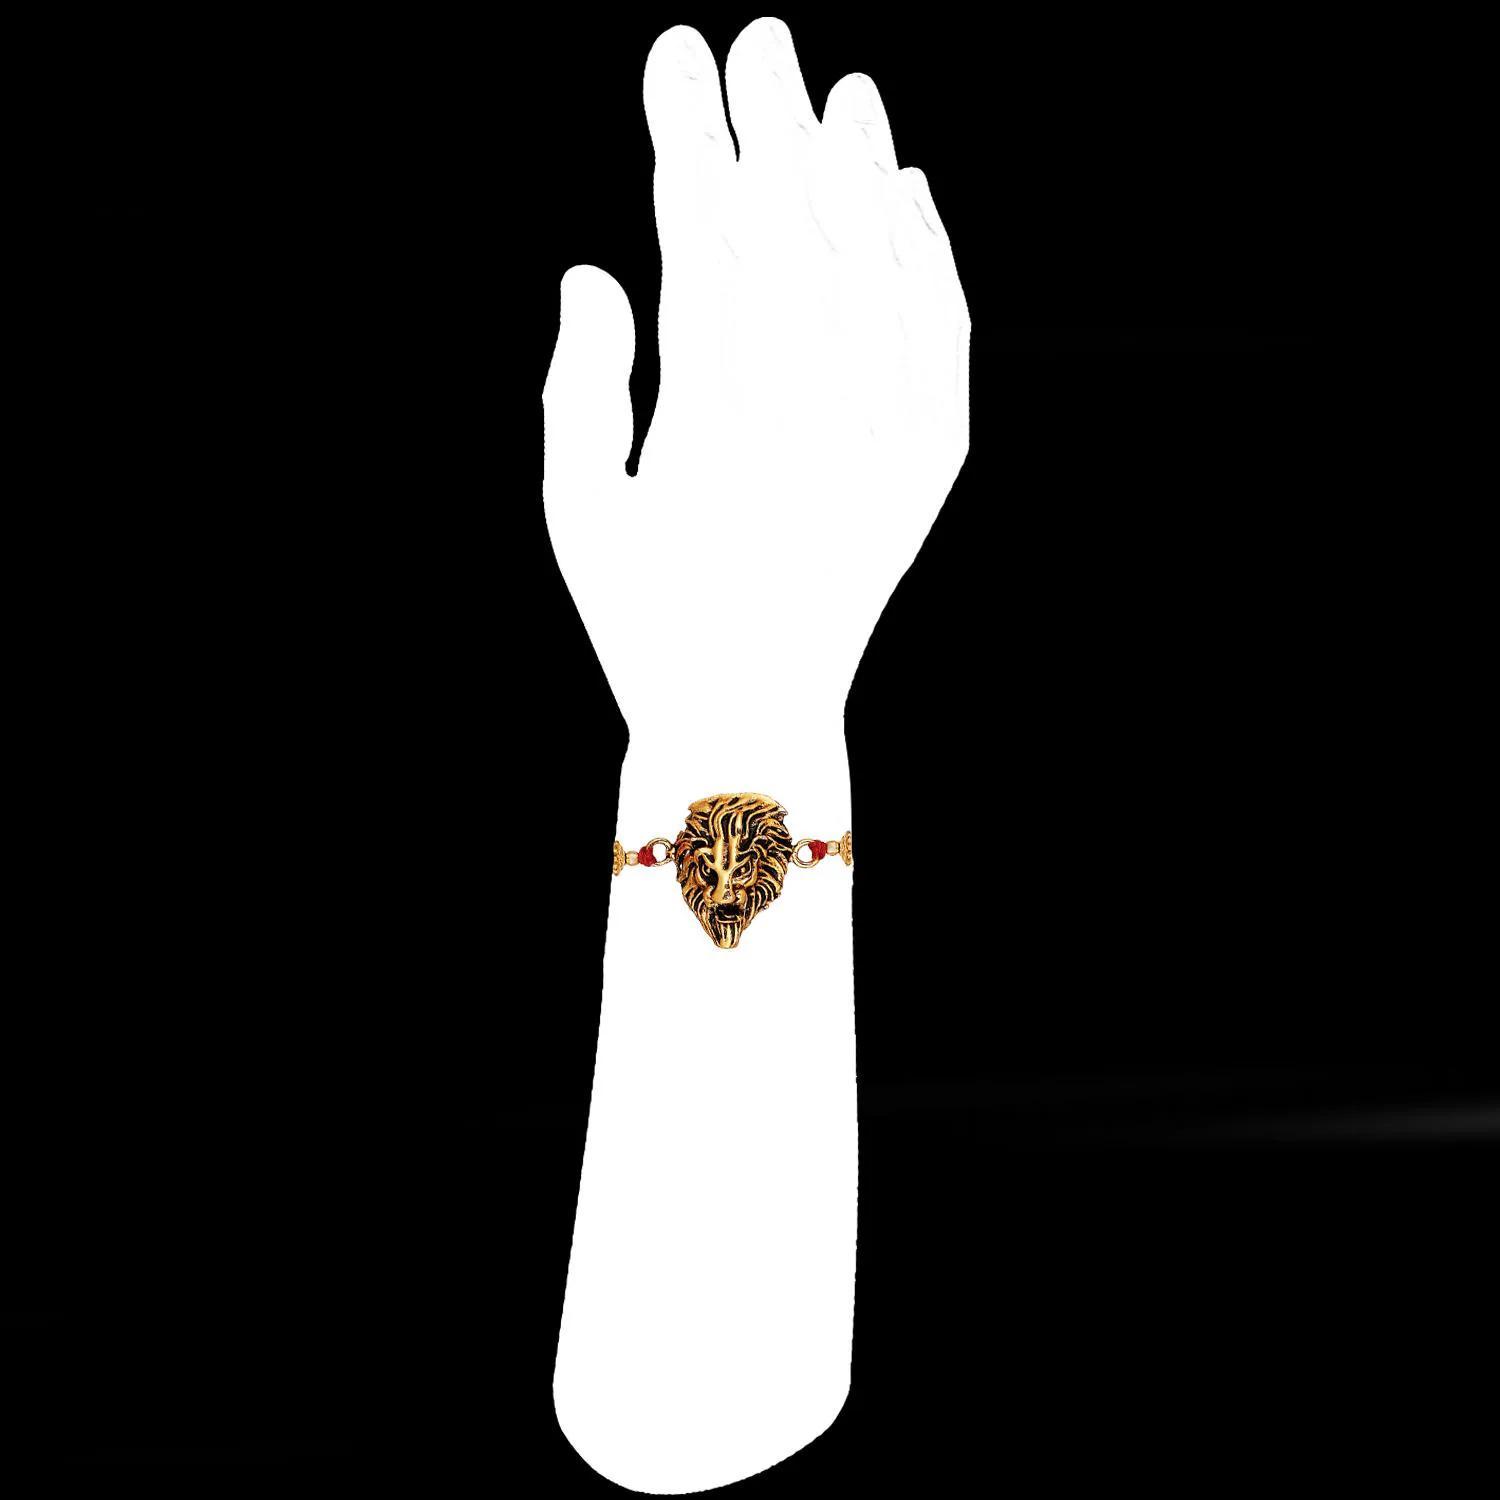
 Mahi Gold Plated Roraing Lion-Shaped Rakhi for Brother, Bhai, Bro (RA1100765G)
Type: Rakhis
Brand: Mahi
Price: Rs. 249
 Celebrate Raksha Bandhan with our exquisitely crafted Rakhi, designed to strengthen the bond between siblings. This traditional Rakhi features intricate beadwork and durable thread, ensuring it stands the test of time. Handmade with care, each Rakhi is a unique and meaningful gift for your brother. Each Rakhi carries heartfelt blessings and good wishes for your brother's well-being and success. Celebrates the bond of love and protection between siblings, a cherished tradition in Indian culture.
Features: The Rakhi is adorned with vibrant colors and attractive embellishments that add a touch of elegance to the celebration.,Content in Box : 1 Rakhi ; Cultural Significance: This beautiful Rakhi will acknowledge your love for Your Brother with the promise that your bond with him will grow stronger as time goes on.,Vibrant Colors: Adding bright and playful colors to the celebration will make it stand out and make it more enjoyable.,Celebrate the bond of love and protection with our exquisite Rakhis. Share the joy of Raksha Bandhan Festival with this beautiful Rakhi, a token of love, protection and blessings.,Adjustable Size and Easy to tie: Designed to fit wrists of all sizes. It is simple and easy to tie the Rakhi securely and effortlessly.
Included: 1 Rakhi